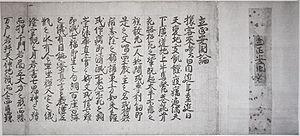
Nichiren Daishōnin, Nichiren Shōnin ou simplement, Nichiren est un moine bouddhiste japonais de l’époque de Kamakura au XIIIᵉ siècle, qui fonde la Nichiren Shū, nouvelle école du bouddhisme mahayana, le 28 avril 1253.
Le terme « Trésor national » est utilisé depuis 1897 pour désigner les biens culturels importants du Japon,